Doiby Dickles

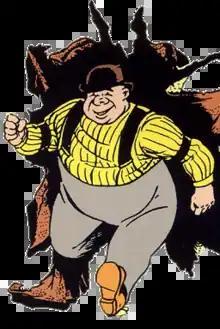
Doiby Dickles as he appeared in "Green Lantern" #3 (March 1942).Art by Martin Nodell.

Charles "Doiby" Dickles is a fictional character from DC Comics. He was the original sidekick for Alan Scott (the first Green Lantern), appearing in comic book stories starring that hero from 1941 to 1949, He has a New York accent.